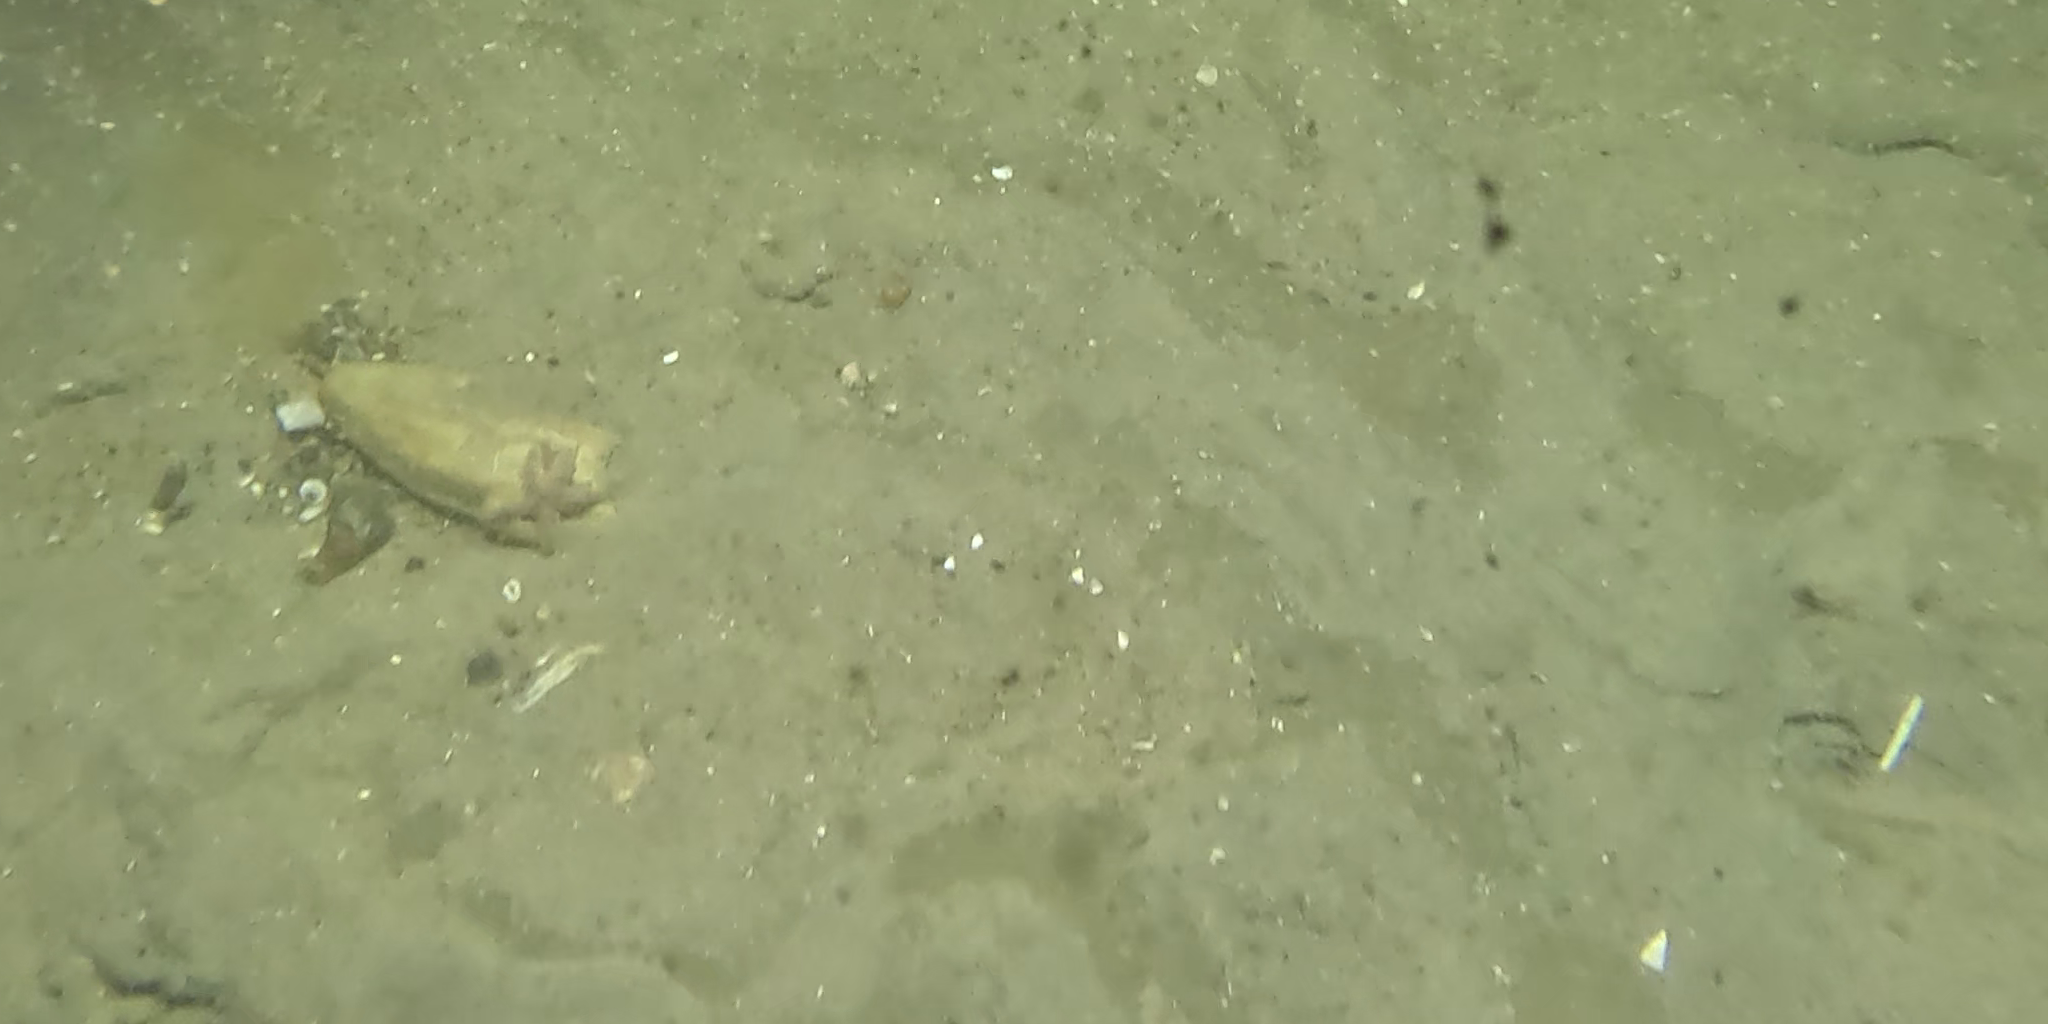
Seabed habitat: sand